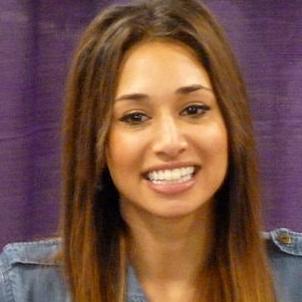
Age: 25